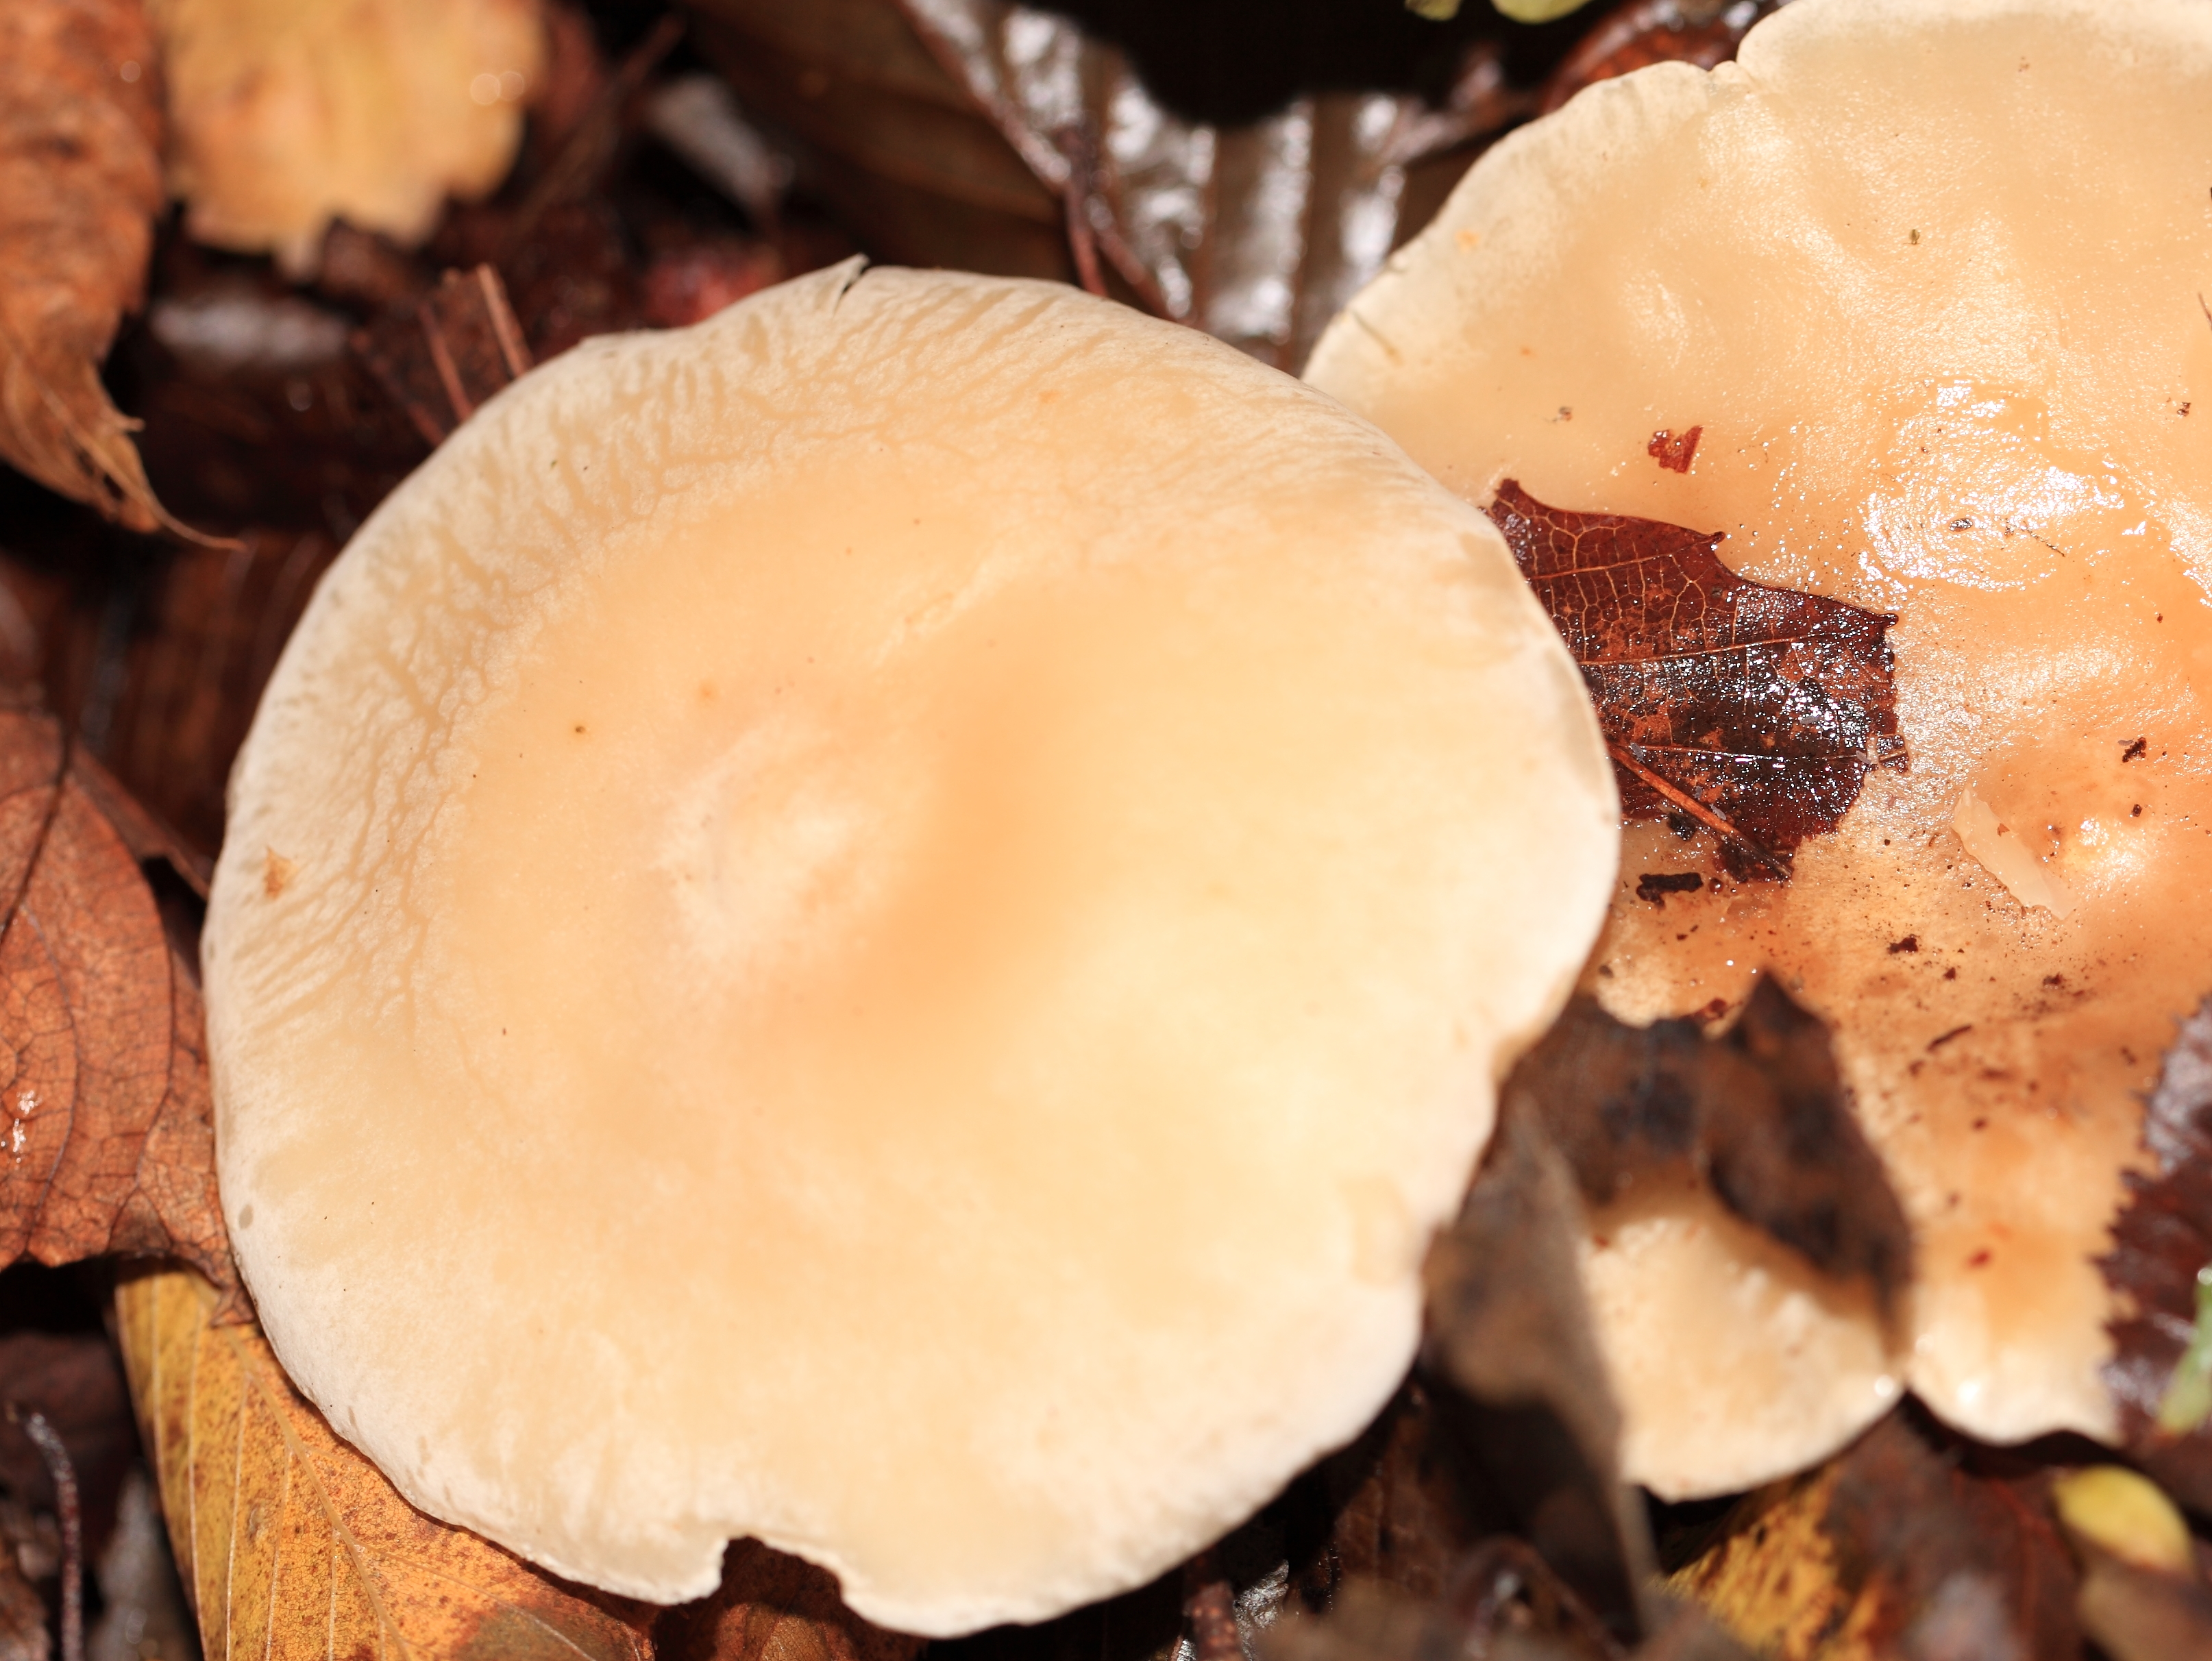
high, mushroom, fungus, fungi, tochigi, 5d, hires, bolete, auriculariales, markii, hi, res, resolution, nikkoh, agaricus, oyster mushroom, edible mushroom, shiitake, medicinal mushroom, agaricomycetes, agaricaceae, champignon mushroom, penny bun, pleurotus eryngii